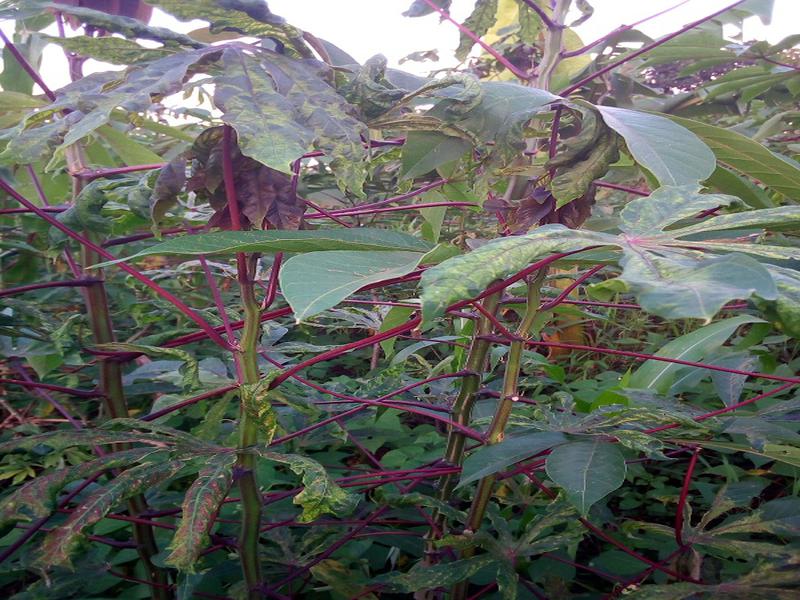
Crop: cassava
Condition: mosaic_disease